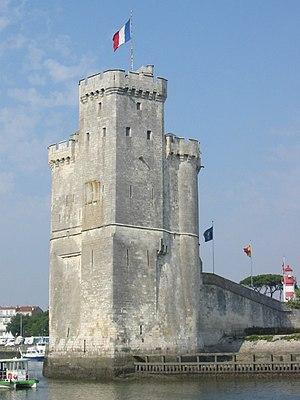
Tour Saint-Nicolas, La Rochelle, France
L’histoire des fortifications de La Rochelle, remonte au XIIIᵉ siècle de notre ère, pour se terminer au XXᵉ siècle. Les éléments de défense les plus connus sont aujourd'hui les tours médiévales situées à l'entrée du Vieux-port, emblèmes de la ville et lieu d'attraction touristique.
La tour Saint-Nicolas est, avec la tour de la Chaîne et la tour de la Lanterne, l'une des trois tours du front de mer de La Rochelle, et l'une des deux tours emblématiques du Vieux-Port, dont elle constitue la majestueuse porte d'entrée. Elle a assuré pendant cinq siècles la défense de la passe et a servi de point d’attache à la chaîne, tendue depuis l’autre rive, et qui servait à interdire l'accès du port. Elle a été classée au titre des monuments historiques par arrêté du 17 février 1879.
Ville fortifiée, La Rochelle comporte de nombreux monuments de défense, dont les plus connus sont les tours médiévales du Vieux-Port, qui en gardent l’entrée et l’ont rendue mondialement célèbre. Durant son histoire, La Rochelle a perdu beaucoup de ses monuments, comme les remparts qui fortifiaient la ville et qui étaient percés par des portes également disparues. On estime ces disparitions aux alentours de 1910-1930 lors de l'expansion de La Rochelle avec notamment l'implantation de sa Gare. Entre 2016 et 2020, La Rochelle réalise de nombreux travaux, notamment contre les inondations qui lui permet en même temps de valoriser son patrimoine comme au Gabut, aux pieds de la tour saint-Nicolas mais également dans les rues du centre ville.